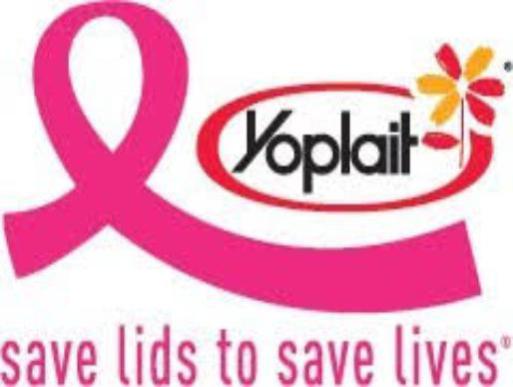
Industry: Leisure